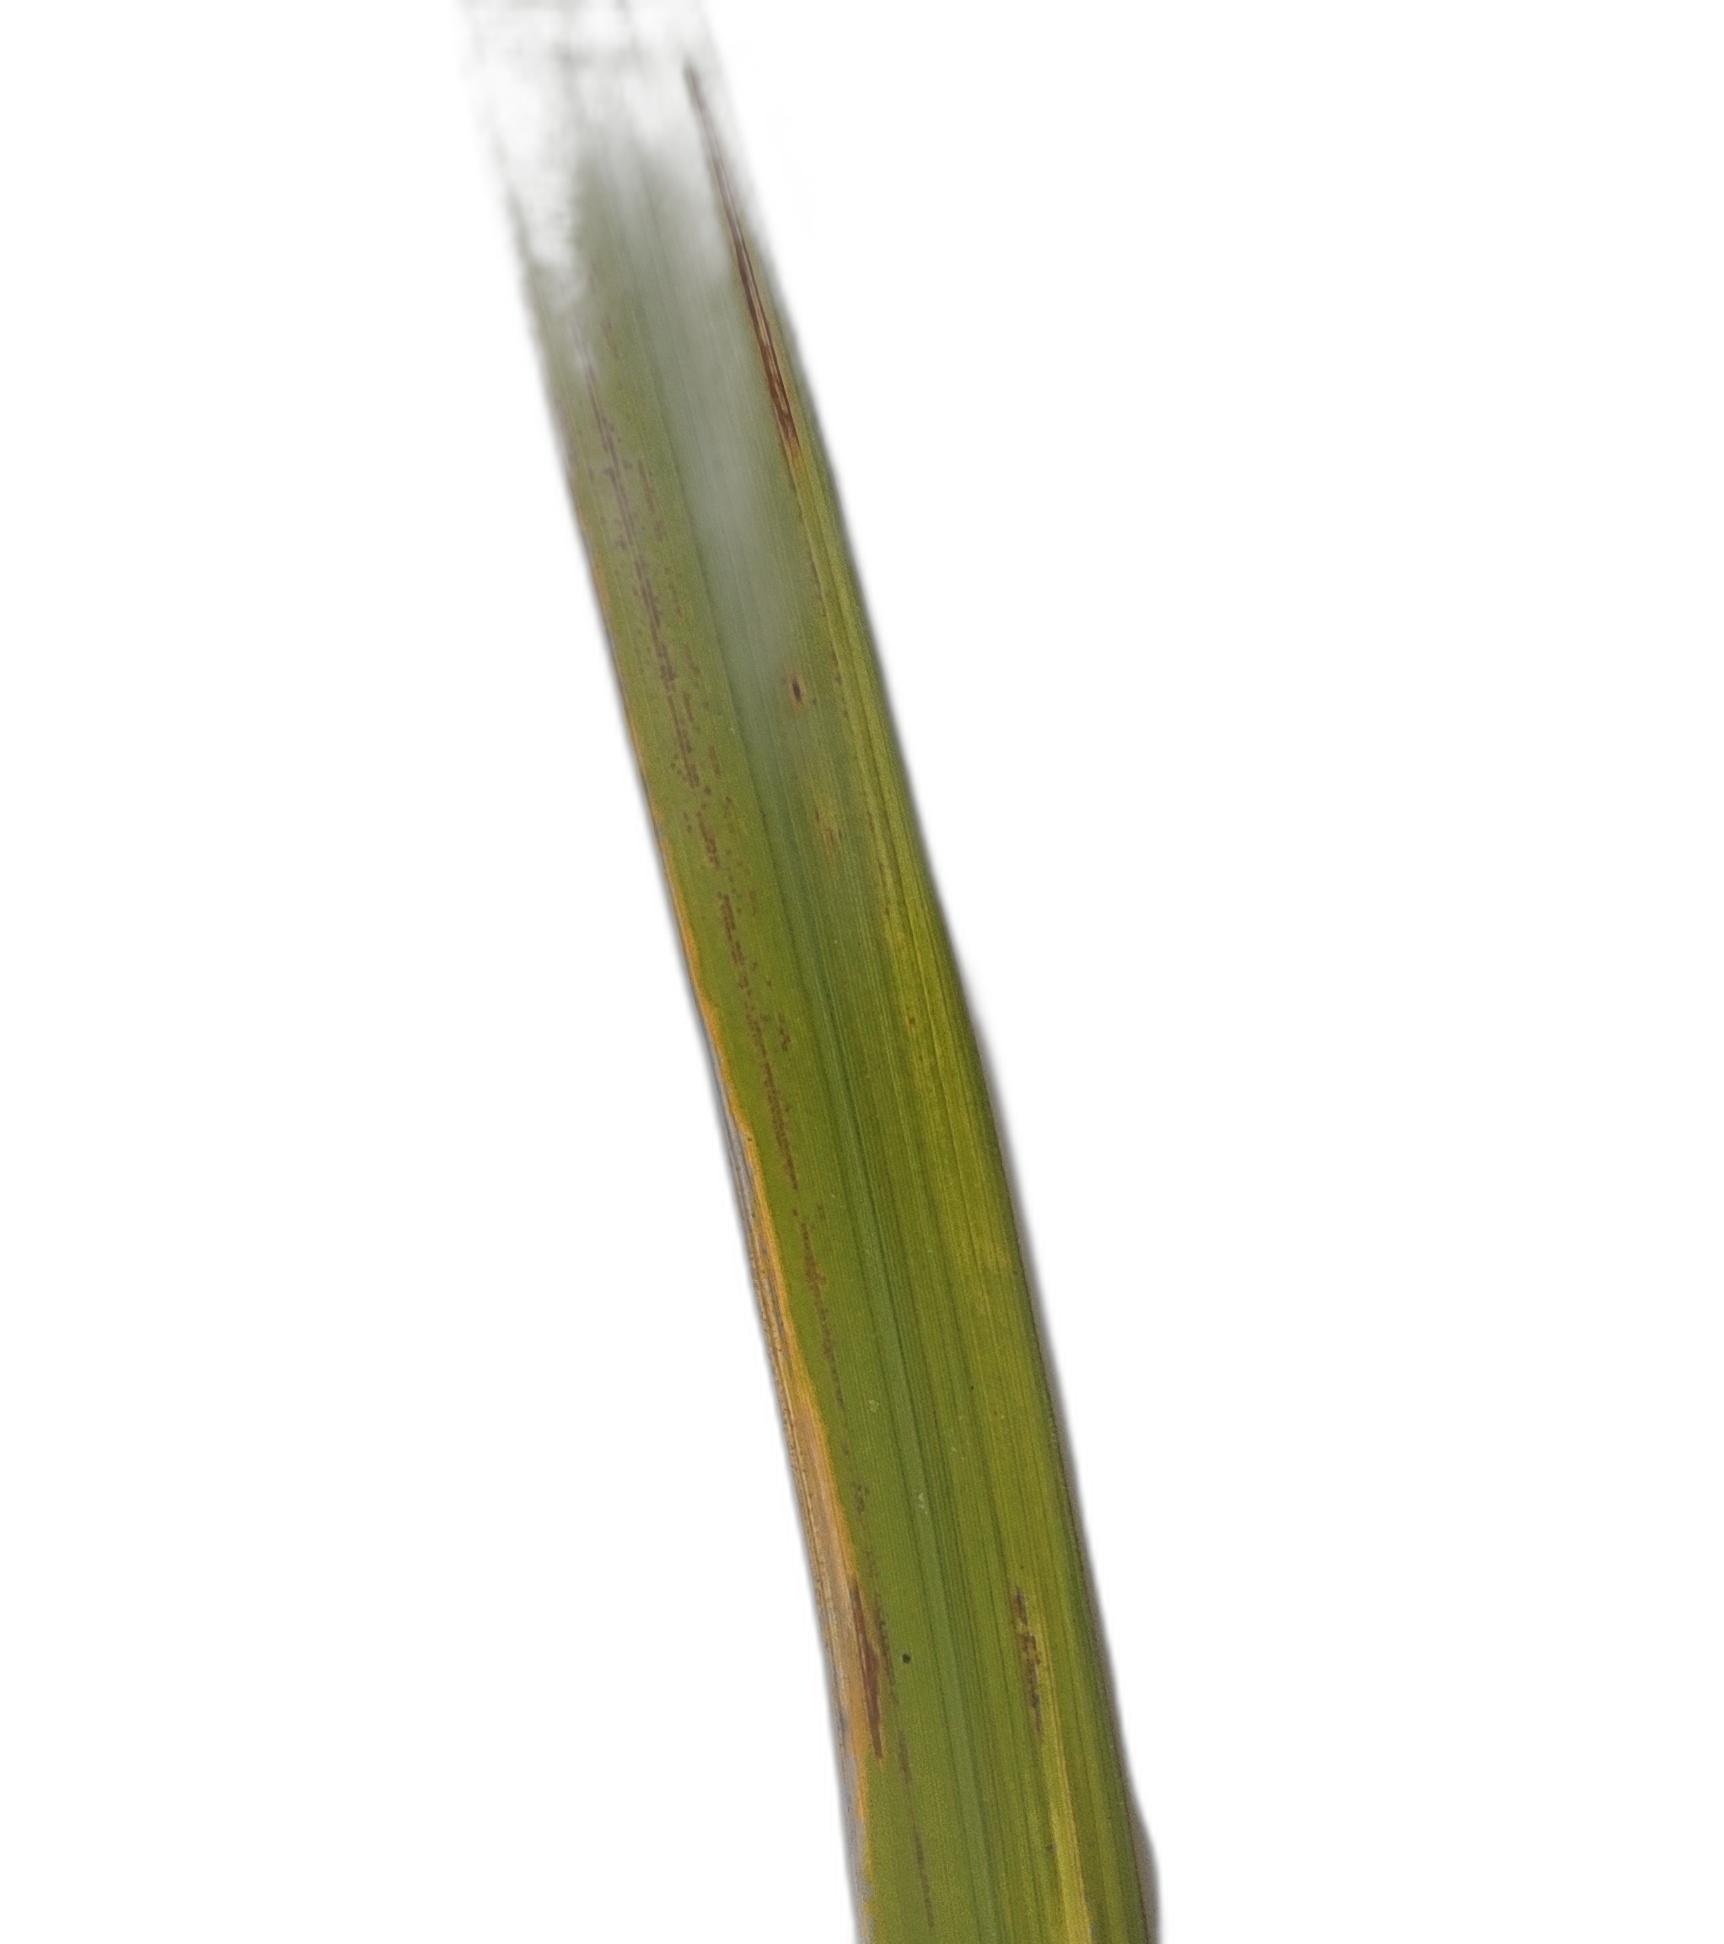
Label: Leaf Scald